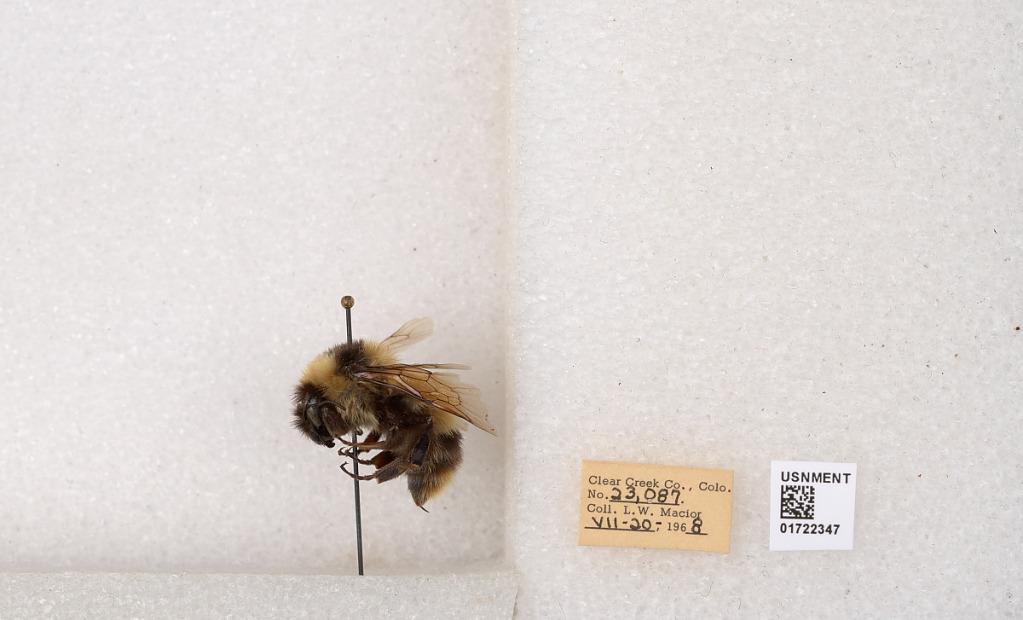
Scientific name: Bombus kirbyellus
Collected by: L. Macior
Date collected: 1968-7-20
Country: United States
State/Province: Colorado
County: Clear Creek
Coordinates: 39.6891, -105.644